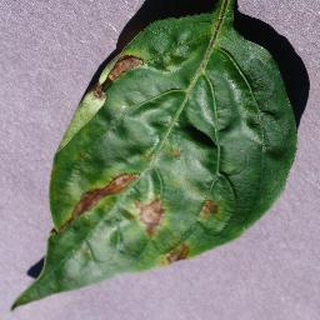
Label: bell_pepper_bacterial_spot